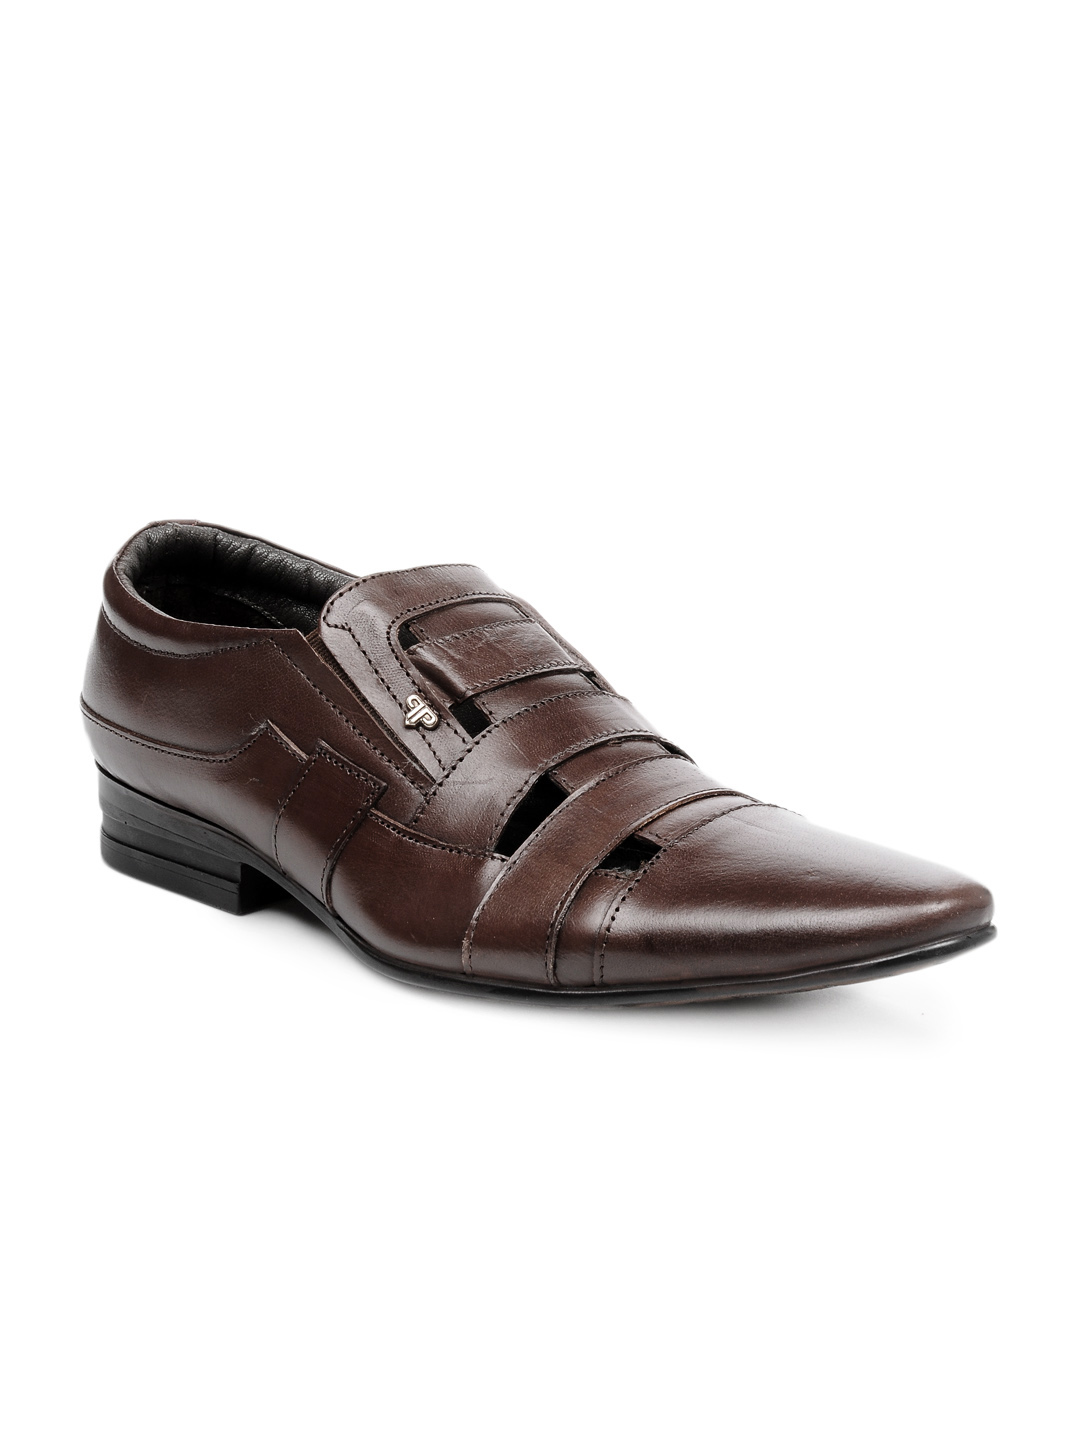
Provogue Men Brown Casual Shoes
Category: Footwear / Shoes / Casual Shoes
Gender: Men
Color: Brown
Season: Fall 2012
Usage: Casual